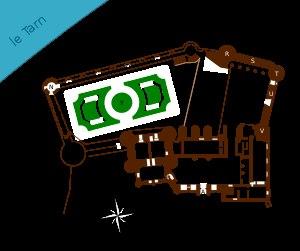
Le palais de la Berbie est un ancien palais épiscopal situé à Albi, dans le sud-ouest de la France.